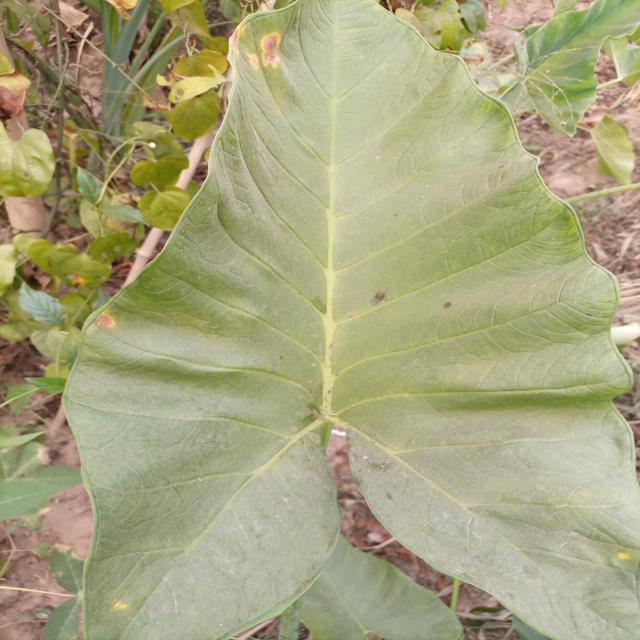
Label: Mid_Blight